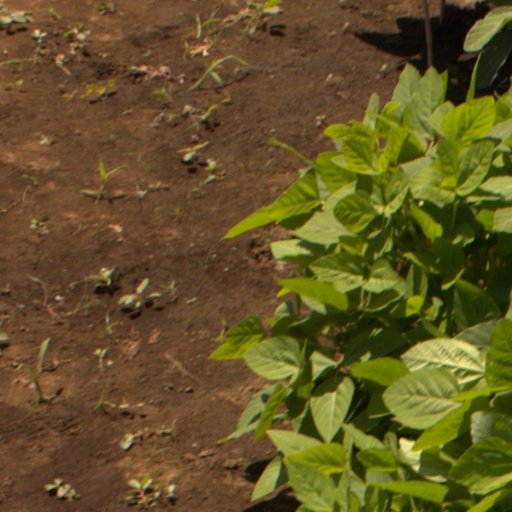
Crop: soybean